New Mexico State Road 68

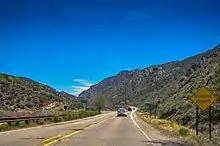
NM 68 entering the Rio Grande Gorge between Taos and Española.

NM 68 begins in the south in Española at the road's junction with U.S. Route 285 and U.S. Route 84 which run concurrently at that point. The road then runs northeast through Alcalde, Velarde, Embudo, and Ranchos de Taos, where it meets the north end of New Mexico State Road 518, before reaching its northern terminus at U.S. Route 64 in Taos.